Forman Christian College

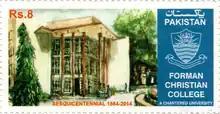
A Postage Stamp for Forman Christian College

Forman Christian College has received a commemorative postage stamp in the celebration of completing the successful 150 years. Issued by Pakistan Post, The stamp highlights a Sinclair Hall which was built to mark the centenary of FC College and was named after a devoted Principal Dr EJ Sinclair who served FCC for many years as a faculty member and Principal.